1915 World Series

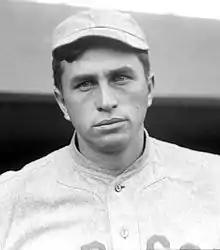
Harry Hooper hit two home runs in game five

The Red Sox won on three home runs by two of their outfielders, two cheapies by Harry Hooper (see above) and one by Duffy Lewis. Fred Luderus homered for the Phillies only home run of the series in the bottom of the fourth inning. Those were the only round-trippers in the entire Series, the first four games being pitchers' duels. The Phillies were held to a weak .182 team batting average in the 5-game set.